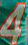
Number: 4